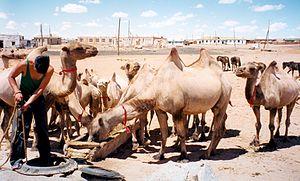
Le chameau de Bactriane, appelé aussi chameau à deux bosses ou simplement chameau, est une espèce d'artiodactyles de la famille des Camelidae. Il est natif des steppes et des régions arides de l'Asie centrale. L'épithète spécifique bactrianus évoque l'une des régions où les chameaux domestiques étaient autrefois communément élevés : la Bactriane. Sa femelle est dénommée la chamelle et le juvénile le chamelon. Ce mammifère ruminant diffère du dromadaire par ses deux bosses dorsales graisseuses, par son poids et sa taille plus élevés, et par une fourrure bien plus abondante. Le chameau et le dromadaire appartiennent tous deux au genre Camelus et peuvent produire des hybrides viables et fertiles.